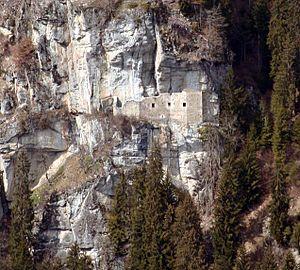
Cette liste présente les biens culturels d'importance nationale dans le canton des Grisons. Cette liste correspond à l'édition 2009 de l'Inventaire Suisse des biens culturels d'importance nationale pour le canton des Grisons. Il est trié par commune et inclus : 174 bâtiments séparés, 16 collections et 38 sites archéologiques.
Le château de Kropfenstein, appelé en allemand Burg Kropfenstein, est un château situé sur le territoire de la commune grisonne de Waltensburg/Vuorz, en Suisse.